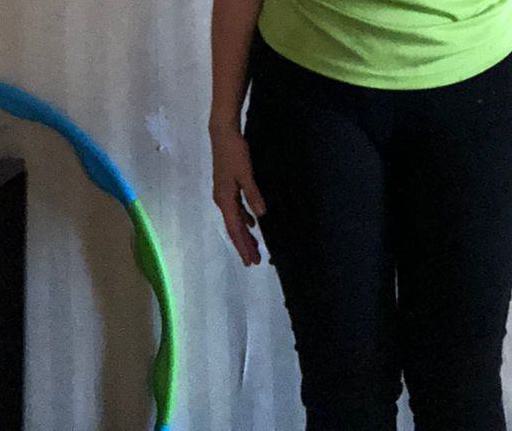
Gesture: no_gesture